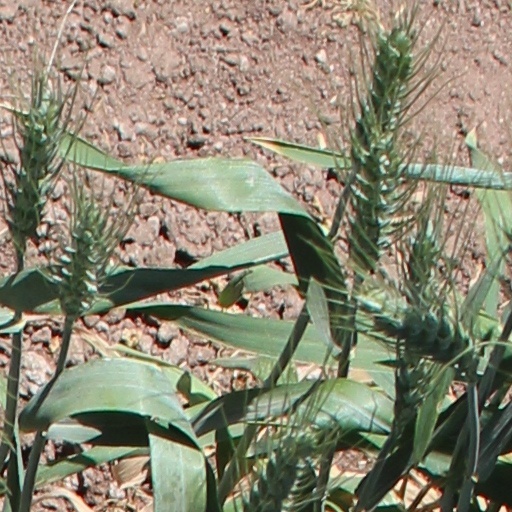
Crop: wheat